Jay Nolly

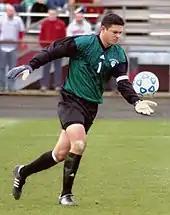
Nolly playing for Indiana University in 2004

Nolly played college soccer at Indiana University where he backstopped the Hoosiers to back-to-back national championships in 2003 and 2004 and was named All-Big Ten in his last three seasons.